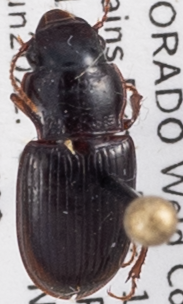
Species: Cratacanthus dubius
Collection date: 2022-06-22
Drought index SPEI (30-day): -0.998
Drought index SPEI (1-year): -1.466
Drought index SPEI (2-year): -1.45